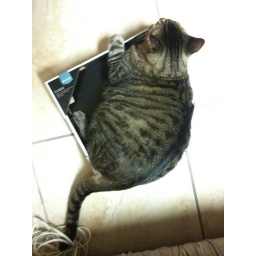
it's a cat in a box